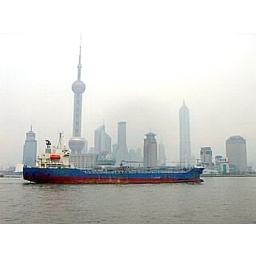
Pudong buildings and tower from the Bund in Shanghai, China. With river traffic in March 2000.